Gilgal

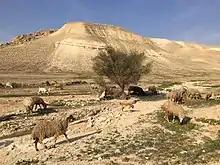
Gilgal near the Israeli settlement of Yafit

Gilgal ( "Gilgāl"), also known as Galgala or Galgalatokai of the 12 Stones ( or , "Dōdekalithōn"), is the name of one or more places in the Hebrew Bible. Gilgal is mentioned 39 times, in particular in the Book of Joshua, as the place where the Israelites camped after crossing the Jordan River (Joshua 4:19 – 5:12).